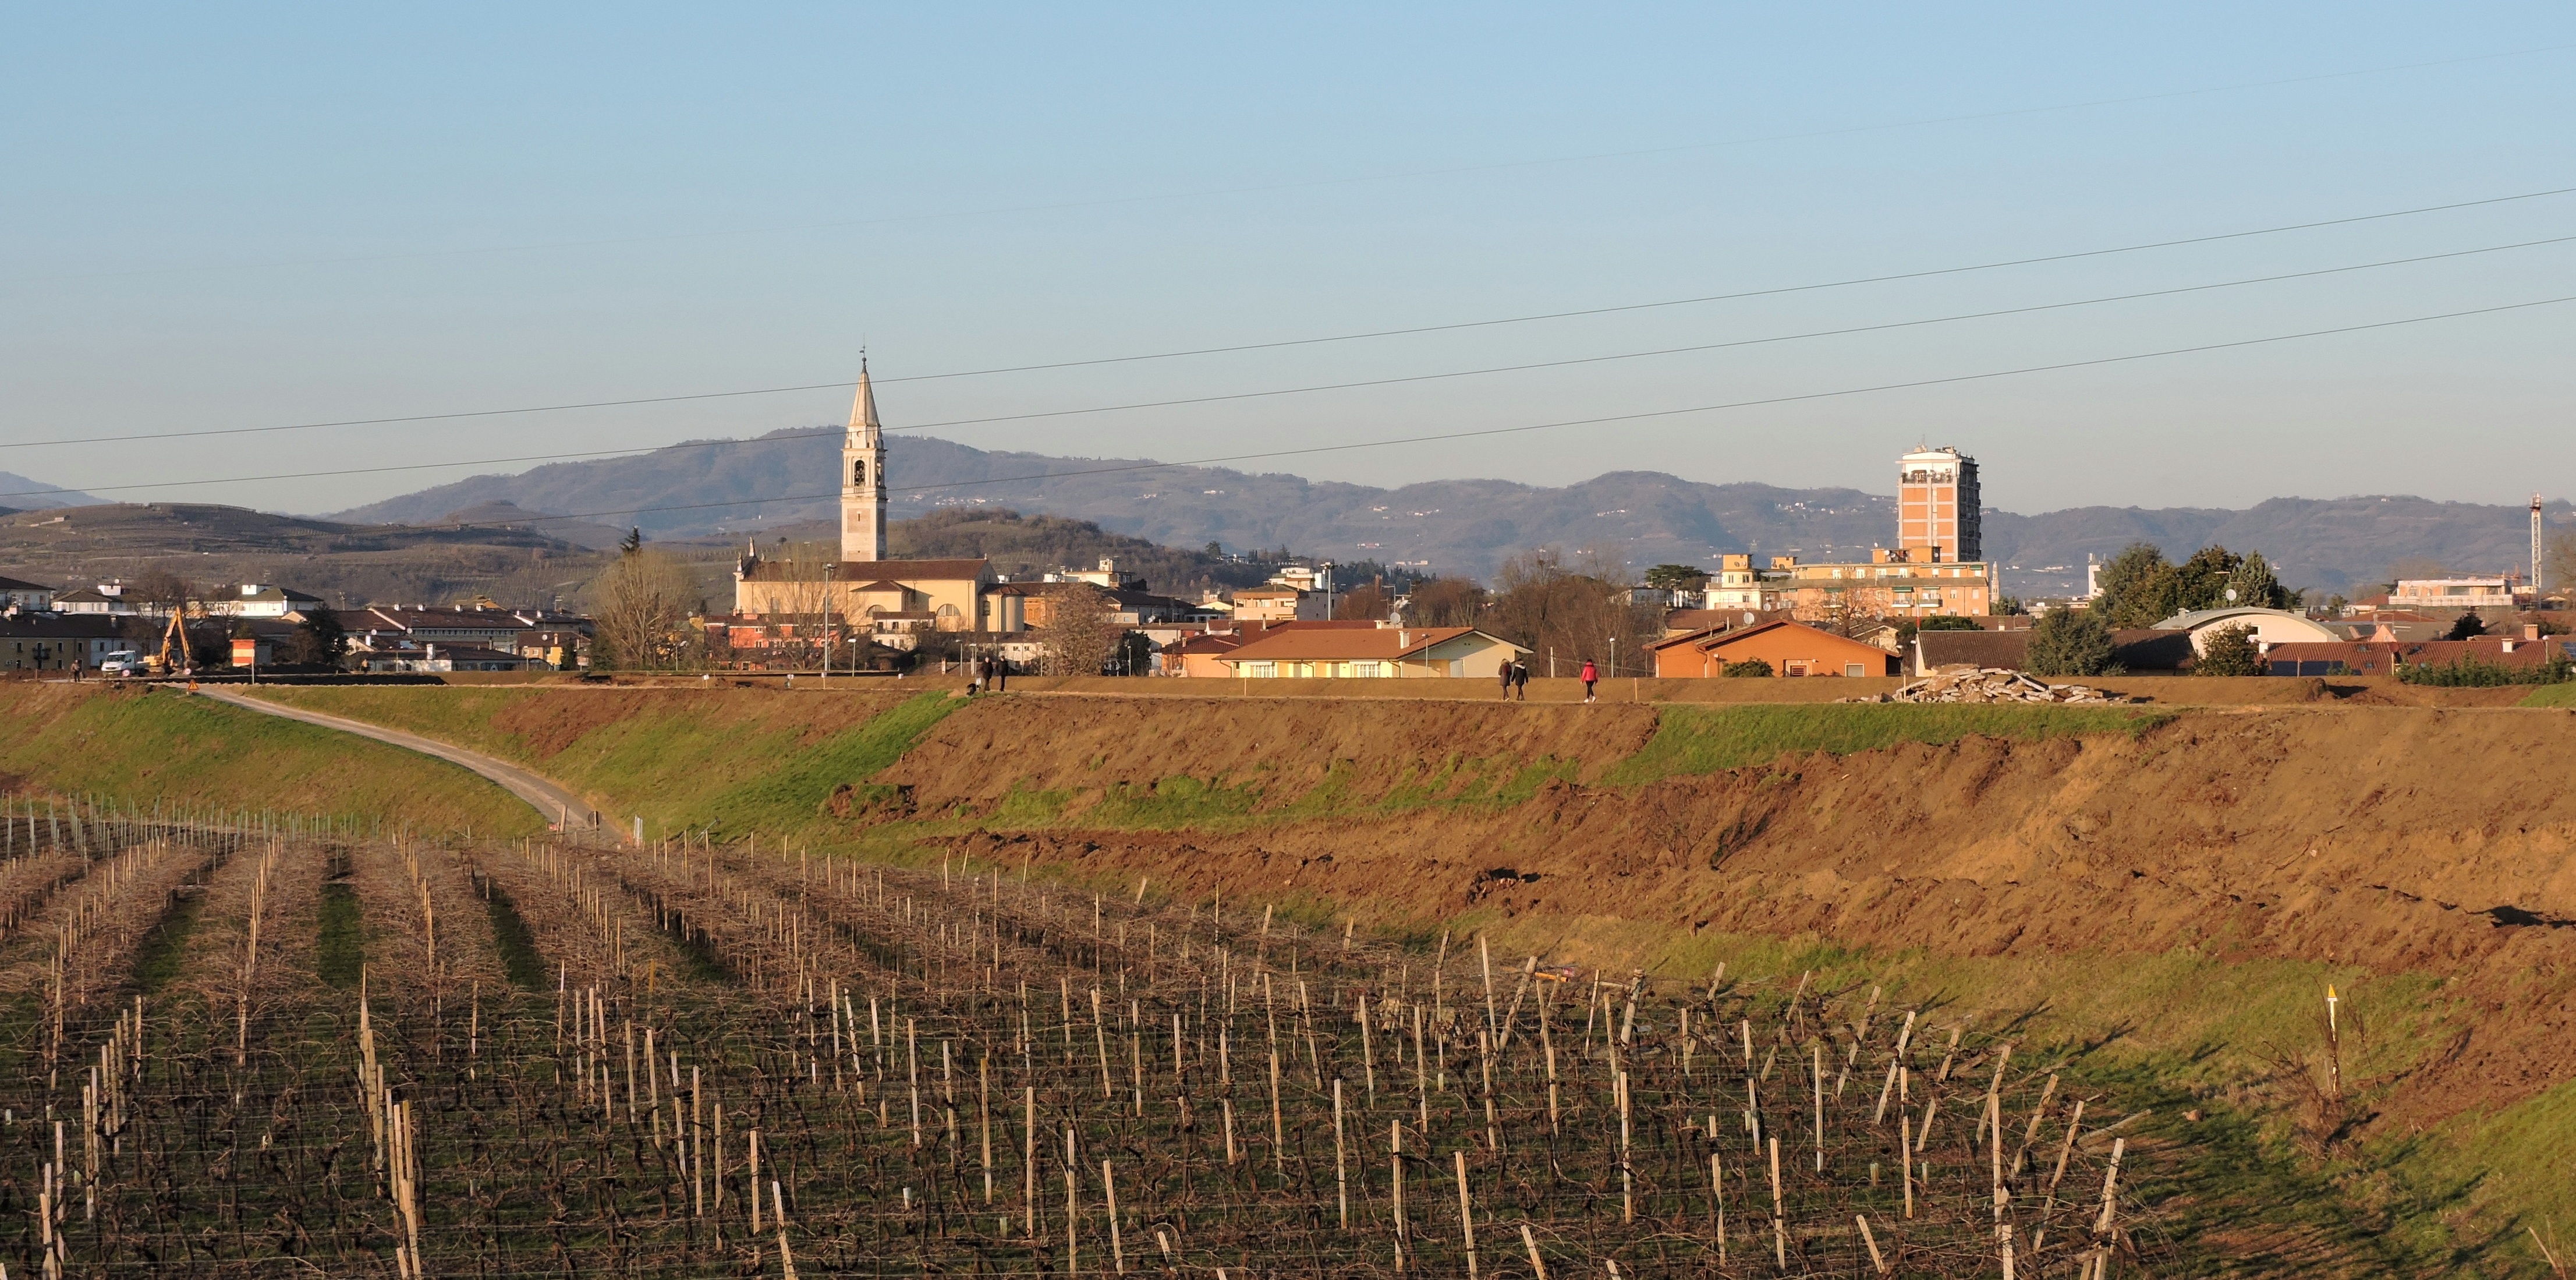
landscape, vineyard, field, farm, hill, skyscraper, country, village, transport, soil, italy, agriculture, campanile, levee, rural area, human settlement, outdoor structure, san bonifacio